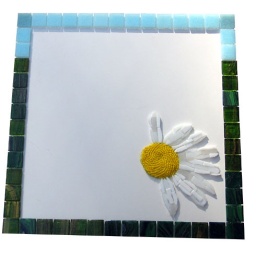
border is designed to be thematically similar to the grass and sky in the background